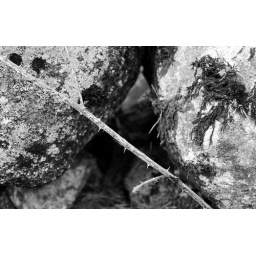
A dead spiky bramble twig lying across two stones in a dry stone wall.